St. Bartholomew's Day massacre

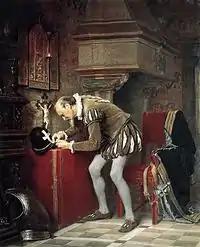
Preparation for the St. Bartholomew's Day massacre. Painting by Kārlis Hūns (1868).

After the wedding of Catholic Marguerite de Valois and Huguenot Henry de Navarre on 18 August 1572, Coligny and the leading Huguenots remained in Paris to discuss some outstanding grievances about the Peace of St. Germain with the king. An attempt was made on Coligny's life a few days later on 22 August as he made his way back to his house from the Louvre. He was shot from an upstairs window, and seriously wounded. The would-be assassin, most likely Charles de Louviers, Lord of Maurevert(–1583), escaped in the ensuing confusion. Other theories about who was ultimately responsible for the attack centre on three candidates: